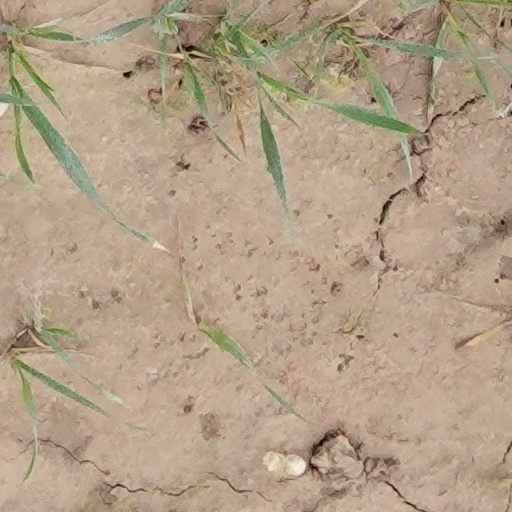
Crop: wheat